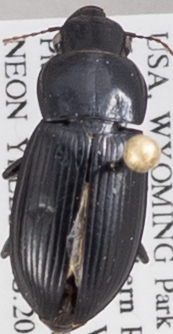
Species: Harpalus laticeps
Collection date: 2018-06-28
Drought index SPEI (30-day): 0.814
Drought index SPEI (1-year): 2.09
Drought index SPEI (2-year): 1.106